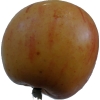
Label: apple